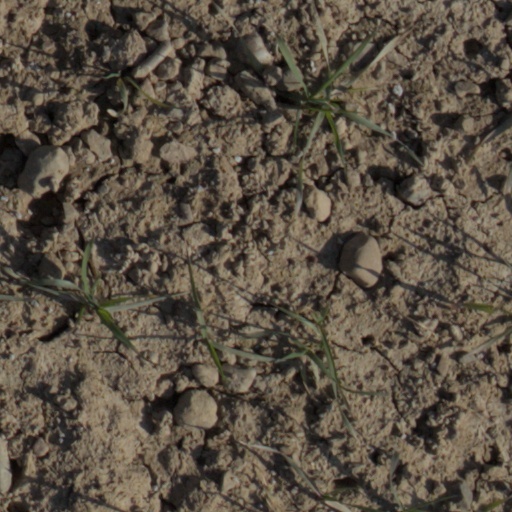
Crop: wheat